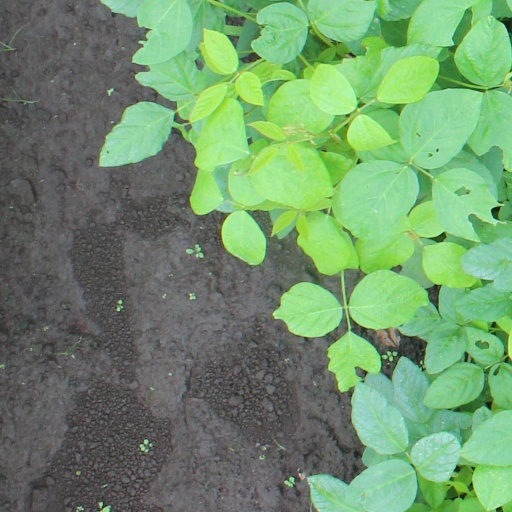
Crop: soybean